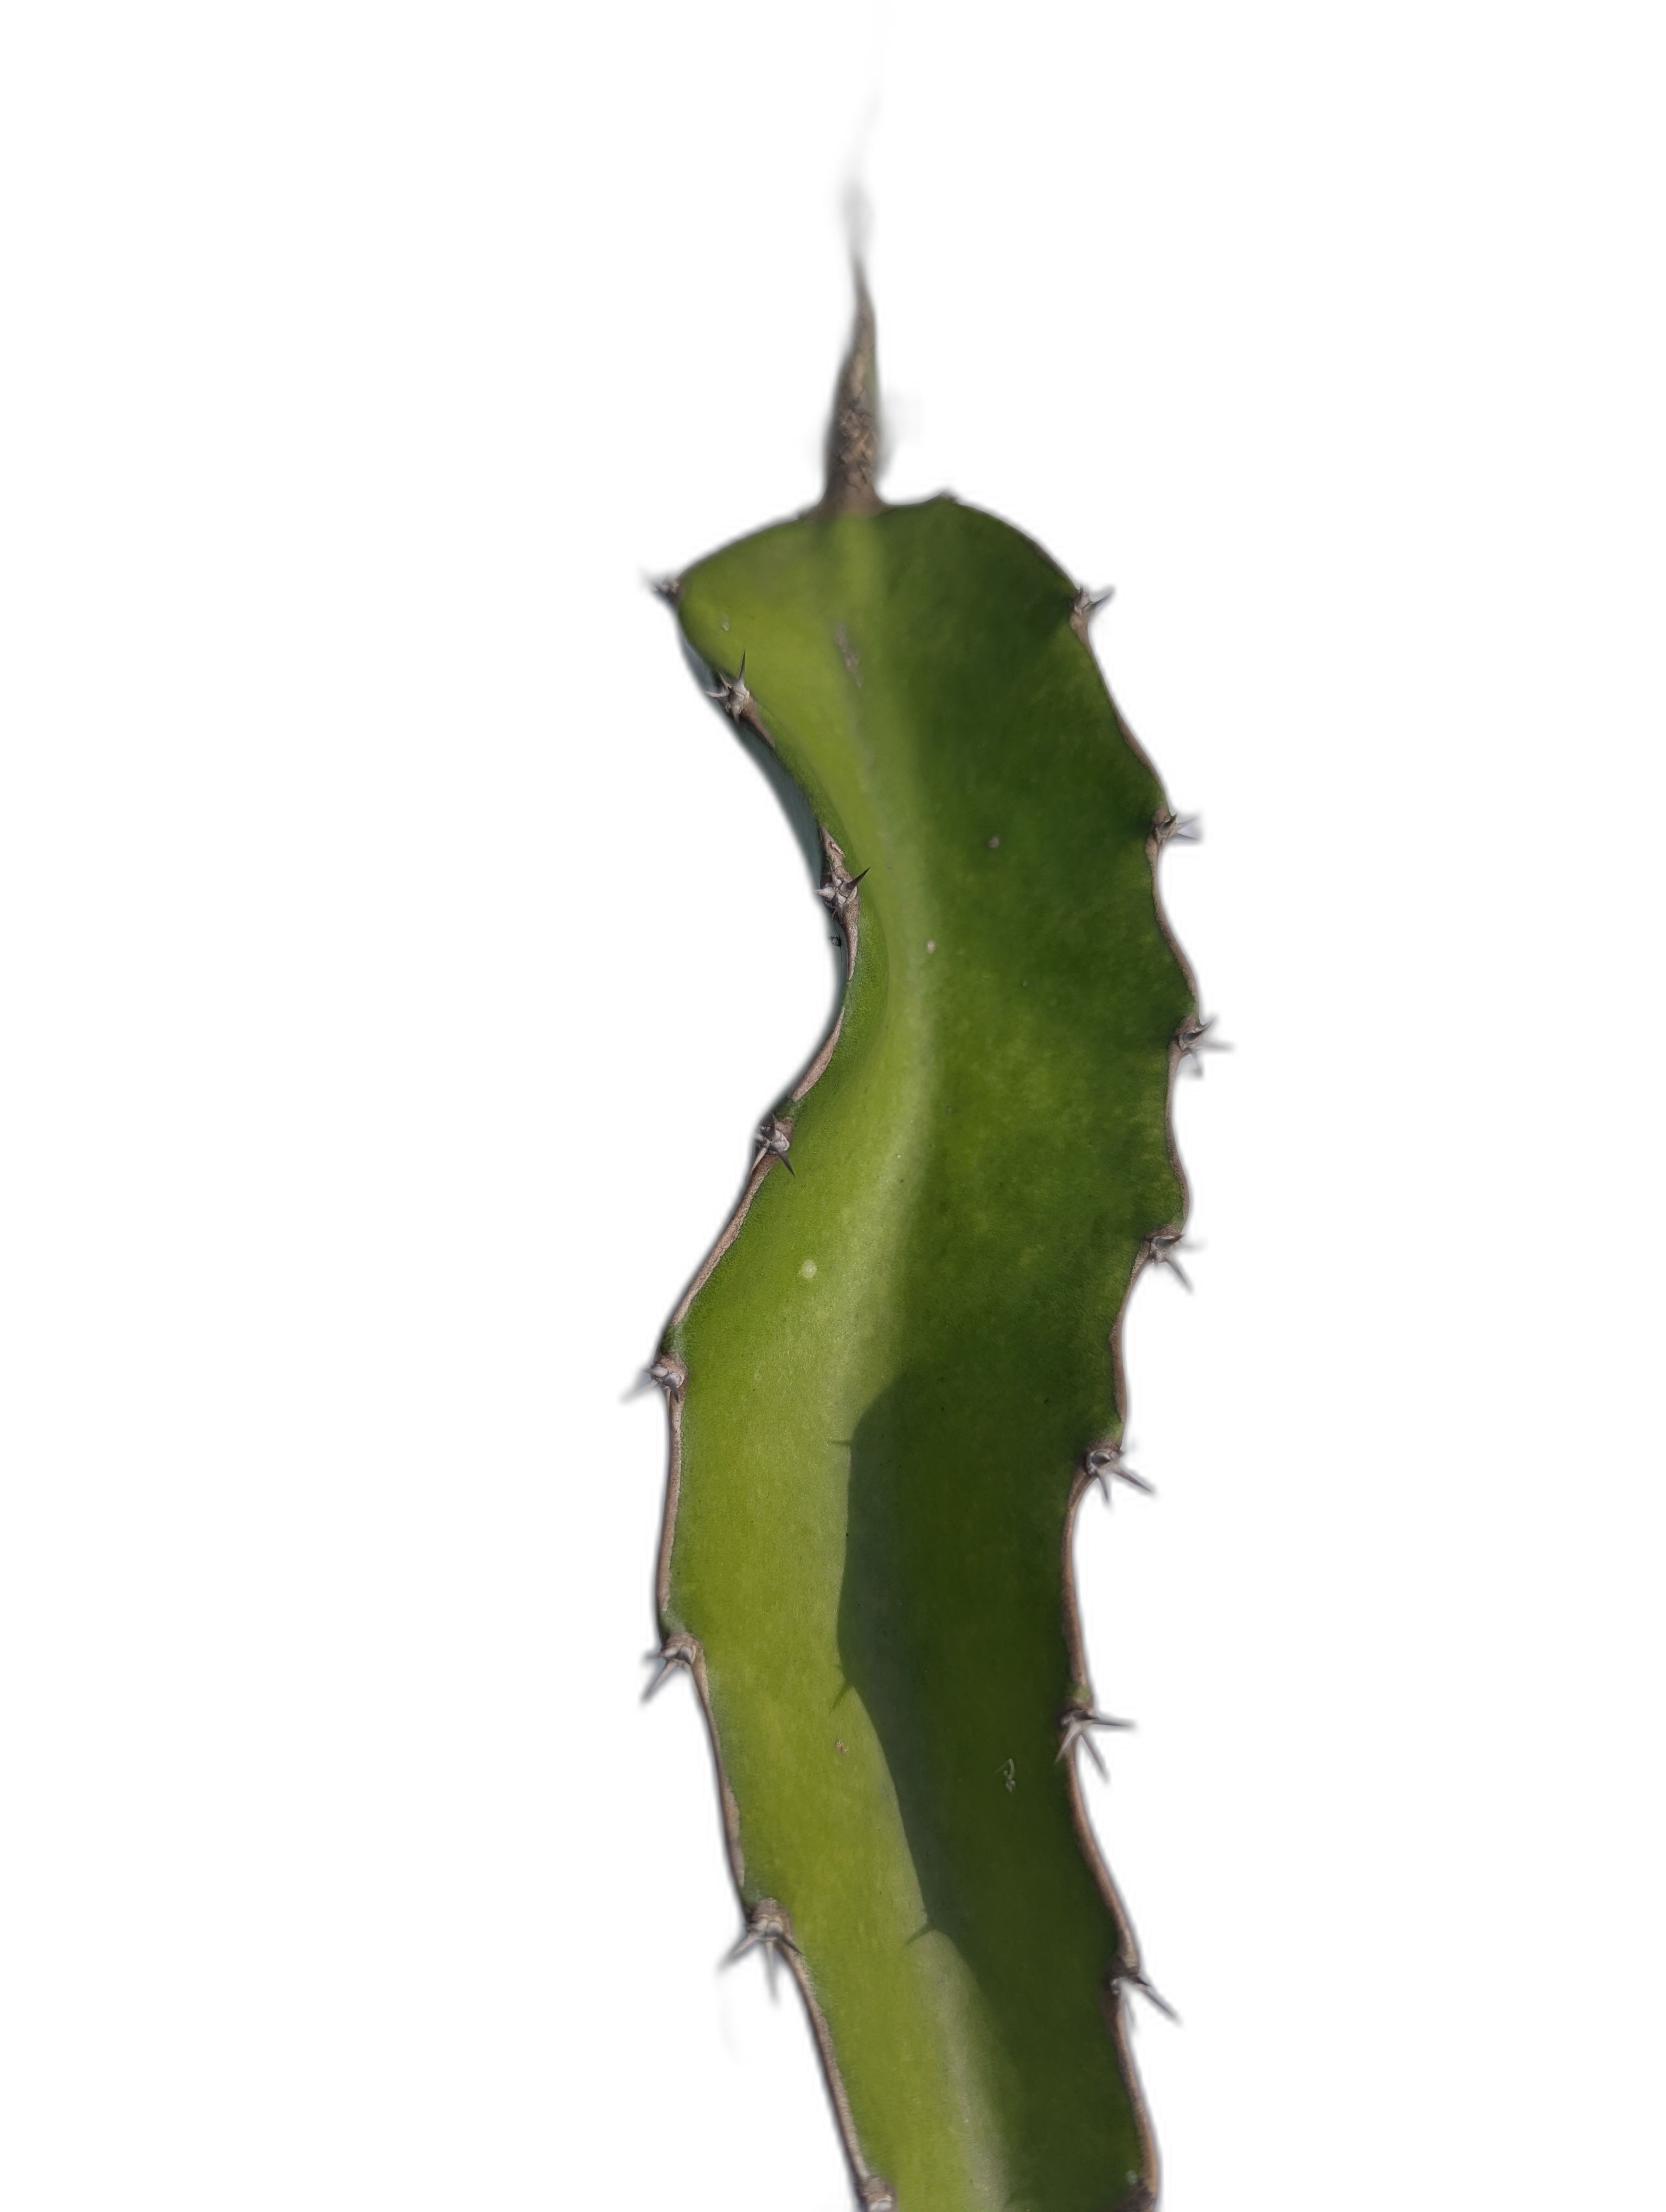
Label: Good leaf